Brock Lesnar

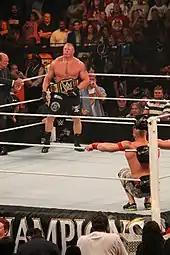
Lesnar defending his world championship against Cena at Night of Champions in September 2014

At SummerSlam on August 17, Lesnar defeated John Cena to win the WWE World Heavyweight Championship in dominant fashion, delivering sixteen suplexes and two "F-5"s with little offense from Cena. In their rematch at Night of Champions, Lesnar retained the title after Seth Rollins interfered, causing a disqualification. Rollins later aligned with The Authority and was added to Lesnar and Cena's title match at the Royal Rumble on January 25, 2015, which Lesnar won.